Tsankawi

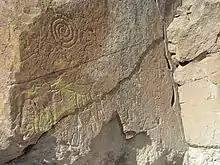
Tsankawi petroglyphs

The ancient pueblo inhabitants of Tsankawi not only had a settlement on top of the mesa, but they built their homes along the base of the cliffs. They dug caves into the soft, tuff stone and extended the dwelling with walls made of talus rock mortared with mud. The roofs were made with timber and mud. These dwellings are called talus pueblos. 354 talus pueblos have been documented on Tsankawi Mesa, with most located at the boundary between the Tshirege and Otowi members of the Bandelier Tuff that forms the bedrock of the mesa. Since the time that the talus pueblos were inhabited, the masonry walls have collapsed. The only remaining evidence is caves, or cavates, carved into the cliffs and socket holes which were used to support timber for the roofs. While they were not exposed to the elements, the caves are blackened from fires used for cooking and heat during the winter months. The talus pueblos were built on the south facing side of the mesas. During the winter months, the afternoon sun would warm the southern cliffs, melting the snow. However, the north-facing cliffs frequently had snow all winter long. The walls were plastered with clay, perhaps for aesthetic reasons, or to help prevent the walls from crumbling. Artwork along the walls can be seen in a number of the caves in the form of pictographs carved into the rock and painting remnants where clay still sticks to the walls.